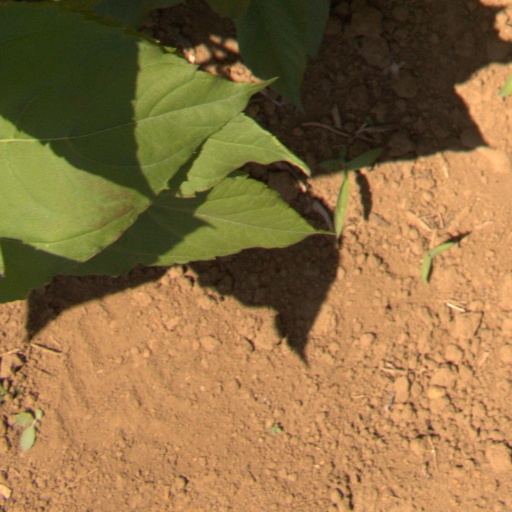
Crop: Jerusalem artichoke